Michael Tarazi

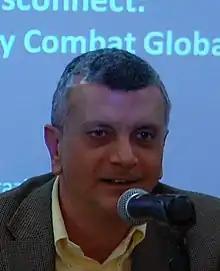

Michael Tarazi is a Palestinian-American lawyer and former adviser to the Palestine Liberation Organization's negotiations team. In 2008 Tarazi joined the government and policy team of the Consultative Group to Assist the Poor (CGAP), an organization that promotes microfinance.